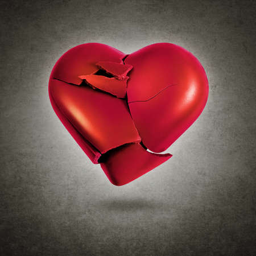
broken red heart hovering over a gray textured background photo